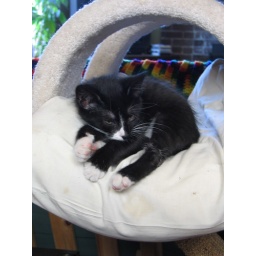
Sherman sleeping in the cat tree.